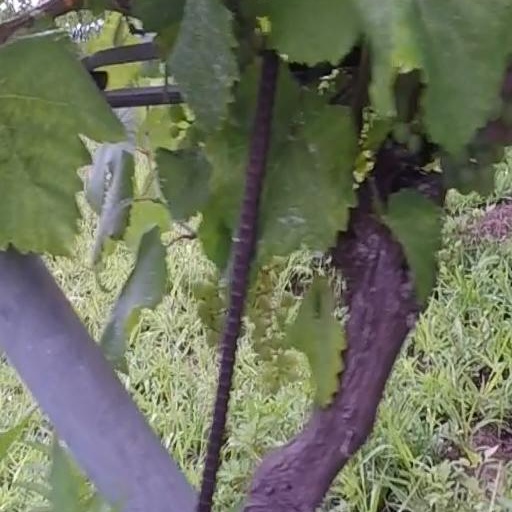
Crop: grape